Strand Campus

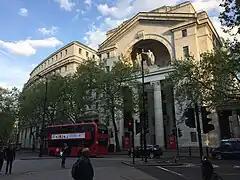
Bush House, part of the Aldwych Quarter and previous headquarters of BBC World Service.

In December 2009, King's signed a 78-year lease to the East Wing of Somerset House. It has been described as one of the longest-ever property negotiations, taking over 180 years to complete. Since King's was built it has been in various discussions to expand into one of the wings of Somerset House itself; however, the relationship between King's and HM Revenue and Customs that occupied the East Wing were sometimes difficult. Sir Robert Smirke's design of King's was sympathetic to that of Somerset House which is situated adjacent to the Strand Campus. A condition of King's acquiring the site in the 1820s was that it should be erected "on a plan which would complete the river front of Somerset House at its eastern extremity in accordance with the original design of Sir William Chambers" which had for so long offended "every eye of taste for its incomplete appearance".